Perivascular epithelioid cell tumour

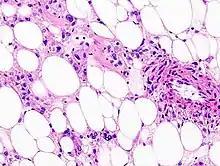
Histopathologic image of renal angiomyolipoma. Nephrectomy specimen. H&E stain.

Perivascular epithelioid cell tumour, also known as PEComa or PEC tumour, is a family of mesenchymal tumours consisting of perivascular epithelioid cells (PECs). These are rare tumours that can occur in any part of the human body.